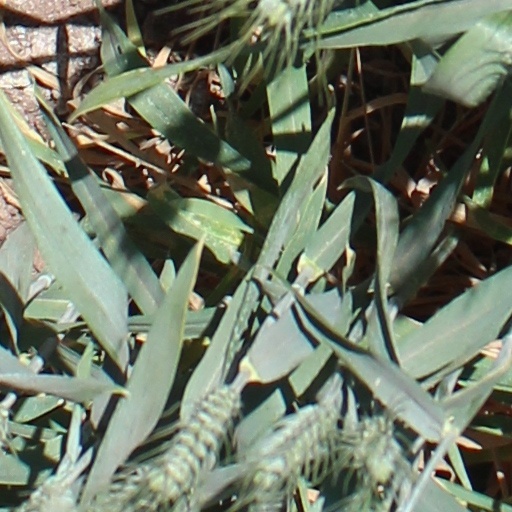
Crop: wheat